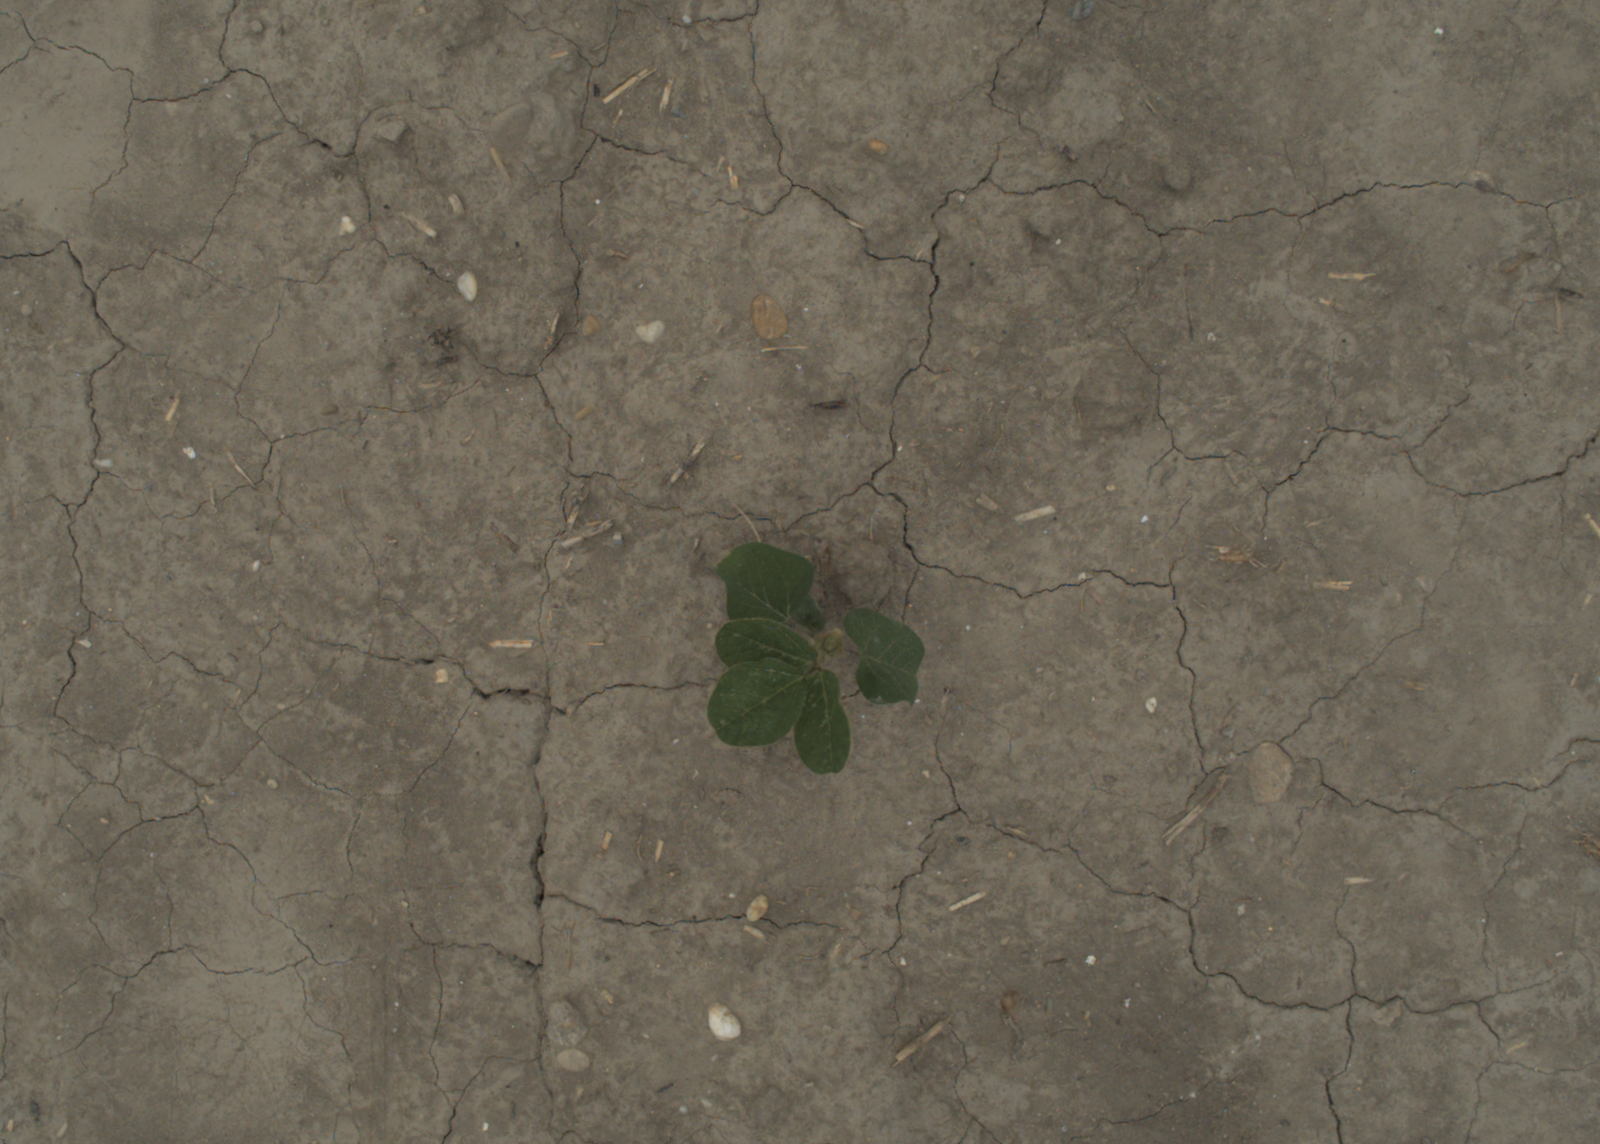
Capture date: 05.07.2021 13:18:01
Weather: cloudy
Wind: medium
Seeding date: 08.06.2021
Plant canopy height (mm): 961